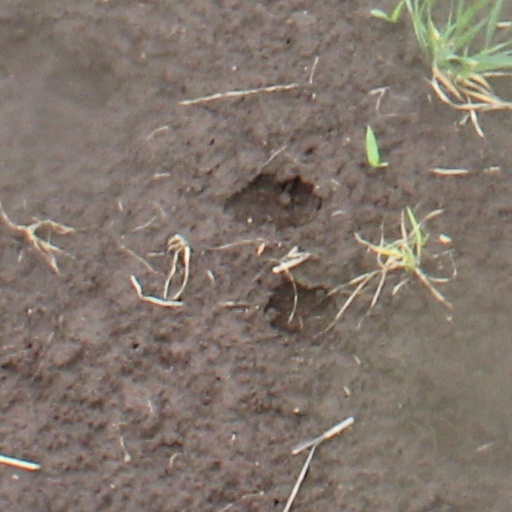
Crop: wheat